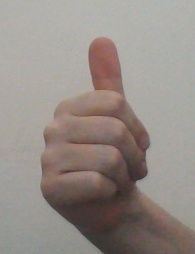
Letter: aleff